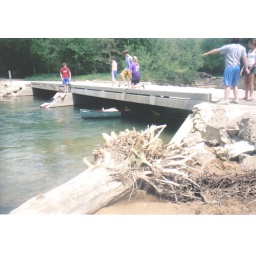
we had to duck under the bridge